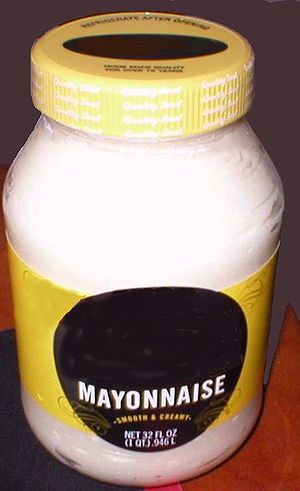
Mayonnaise
Mayonnaise.
Mayonnaise er en dressing, der består af små oliedråber, som er opslæmmet i en blanding af æggeblomme, citronsaft eller eddike, vand og evt. sennep eller andre aromastoffer. Mayonnaise er en emulsion, der indeholder op til 80 % olie. Den har en tæt og tyk konsistens og er normalt for stiv til at kunne hældes.